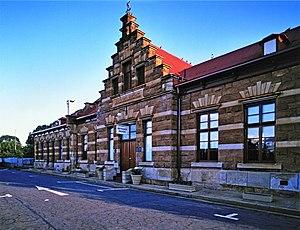
Heidelberg est une ville d'Afrique du Sud, située historiquement dans la région du Transvaal et intégrée depuis 1994 dans la province de Gauteng.